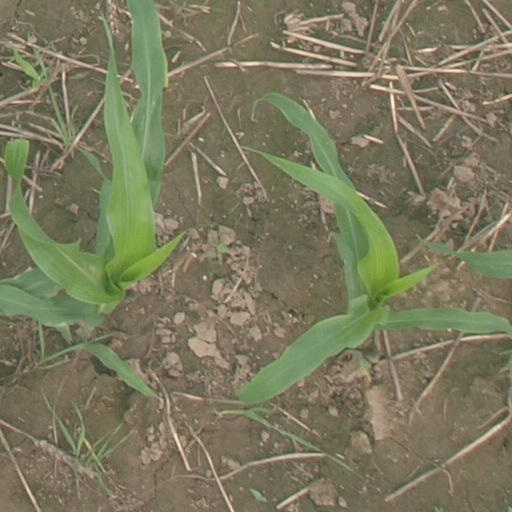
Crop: maize; corn